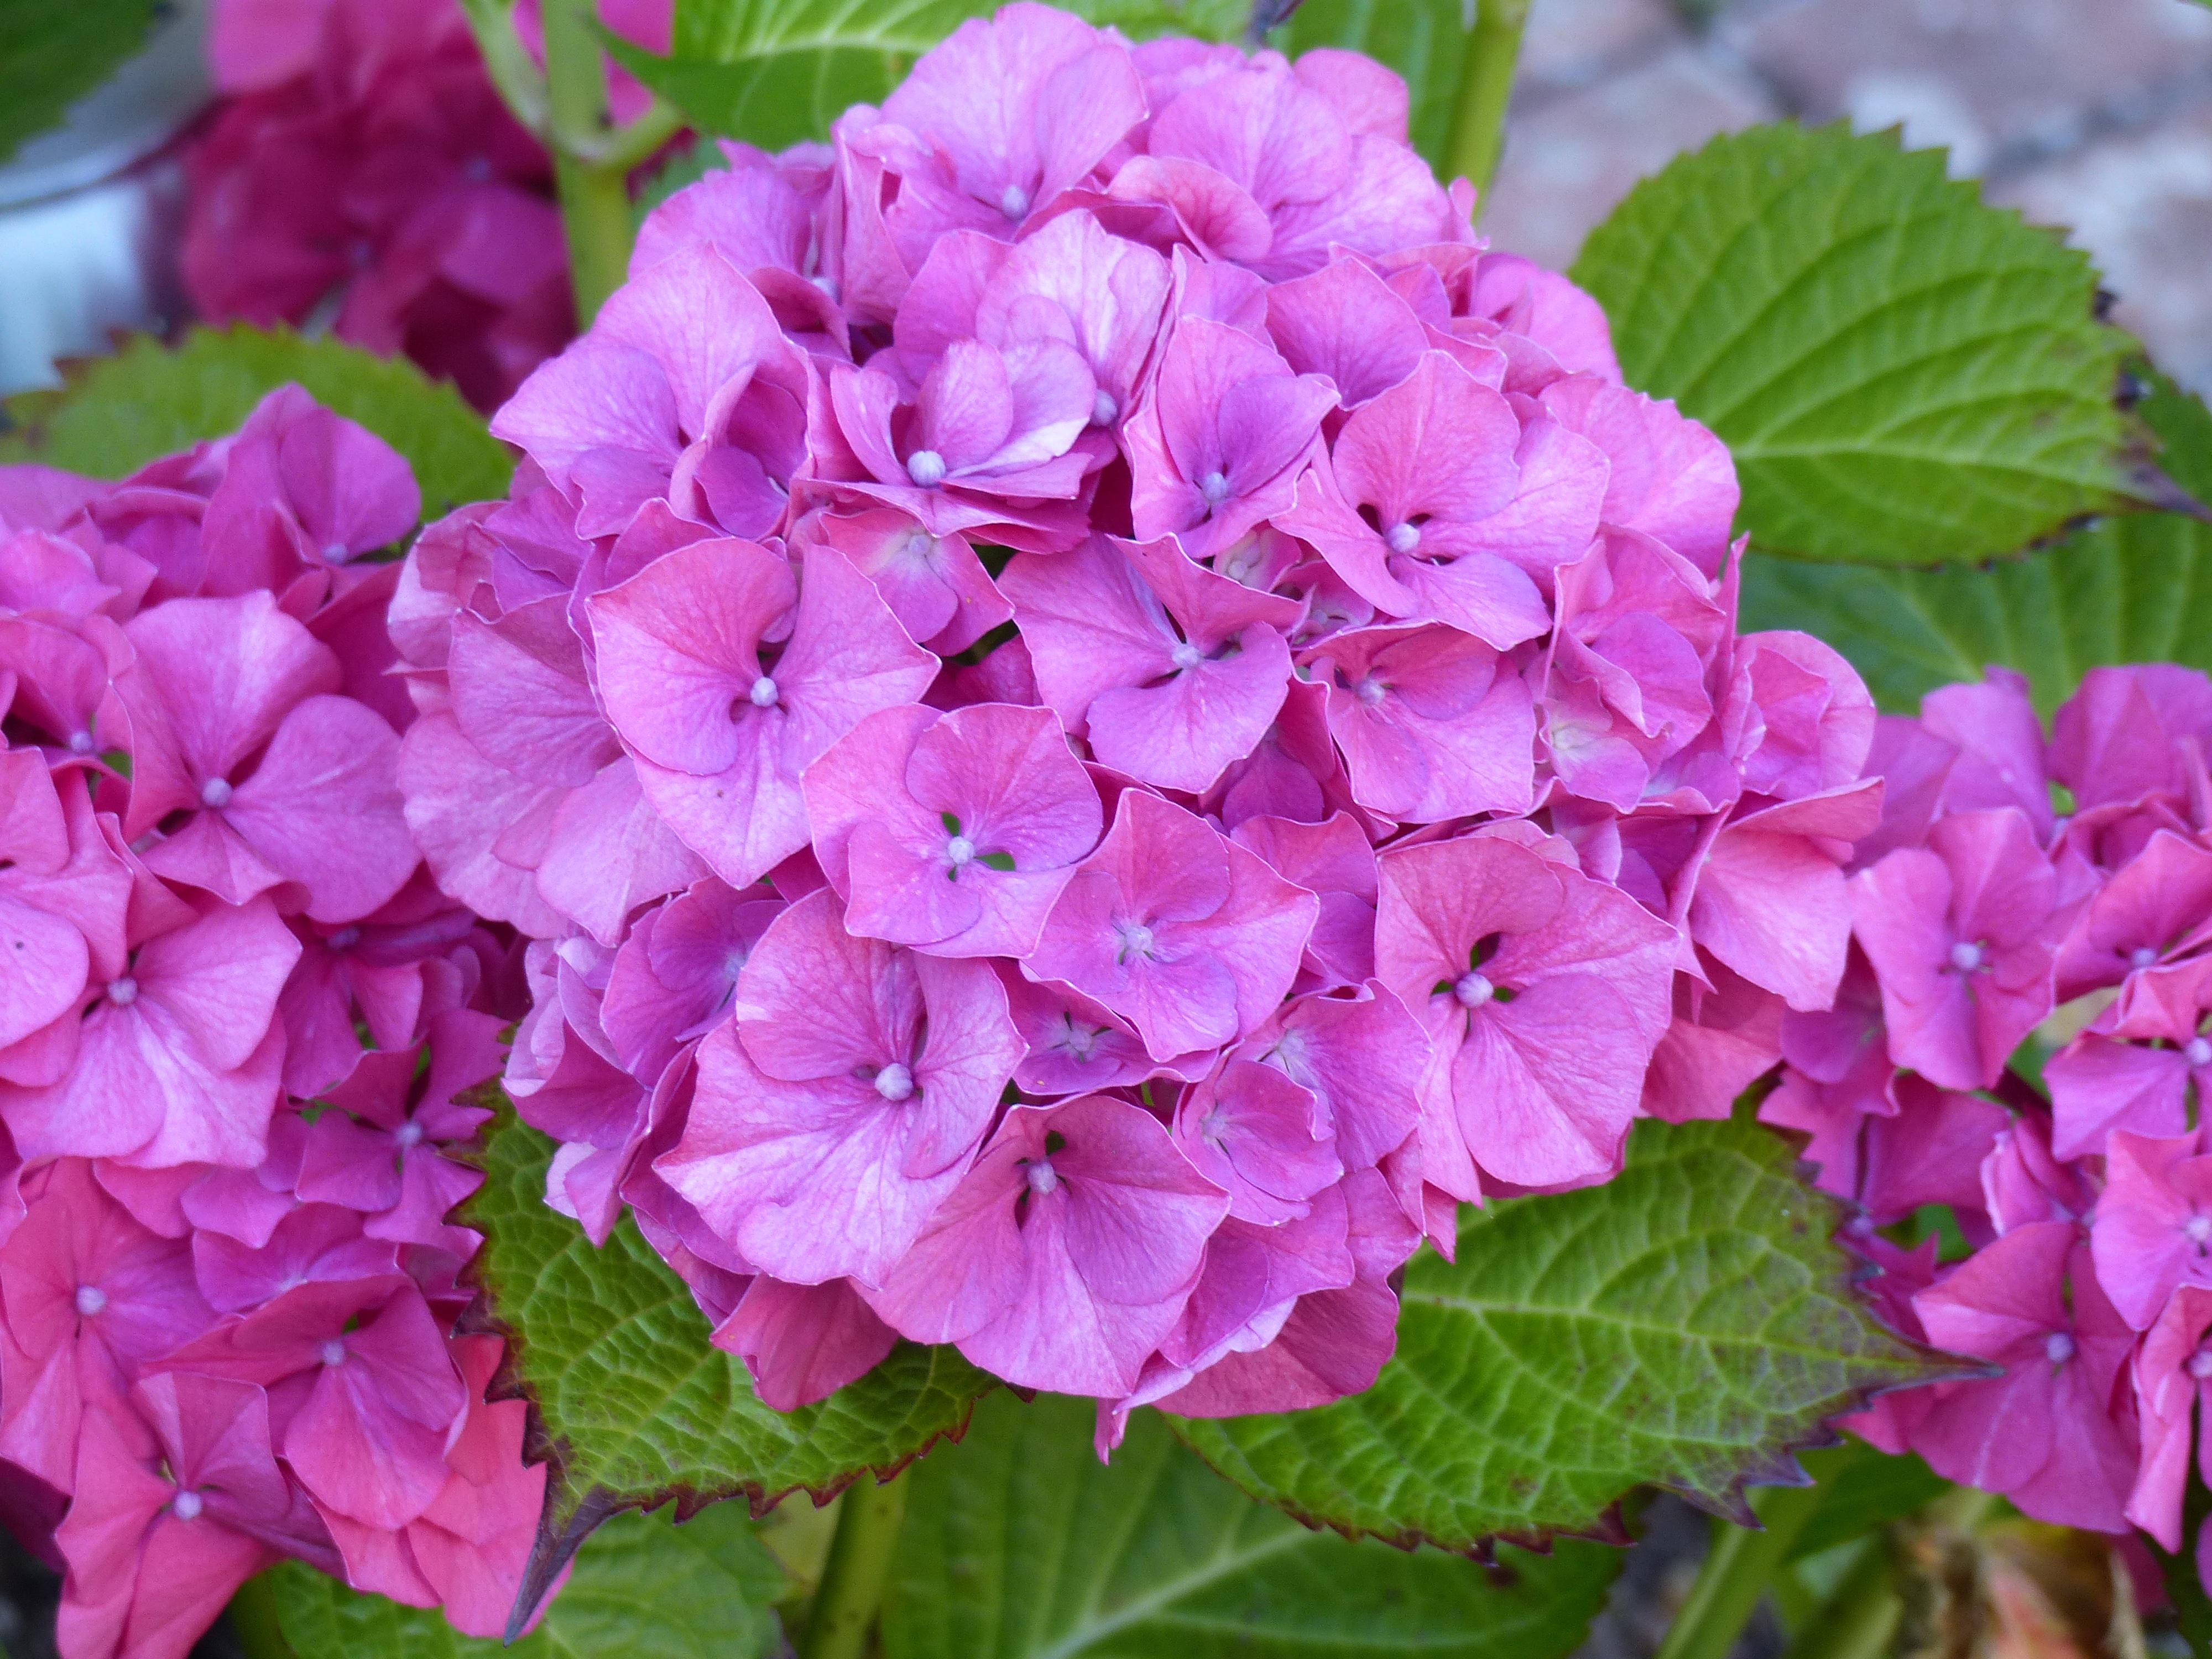
plant, flower, petal, summer, green, garden, pink, hydrangea, hydrangeas, flowering plant, hydrangeaceae, cornales, annual plant, land plant